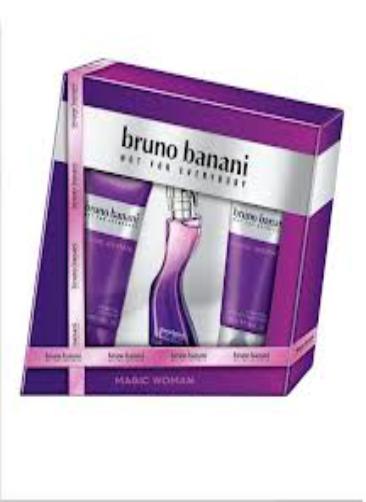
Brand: Bruno Banani
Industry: Necessities